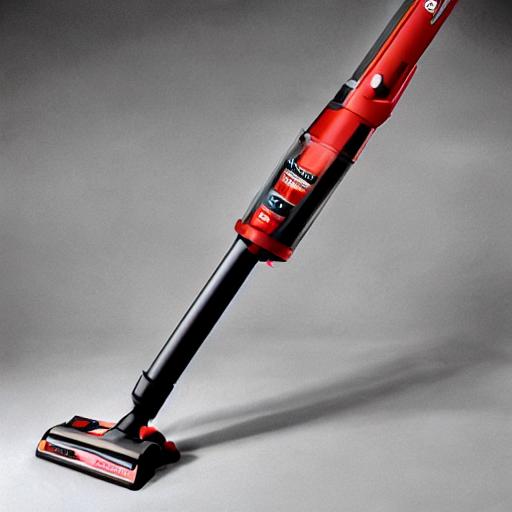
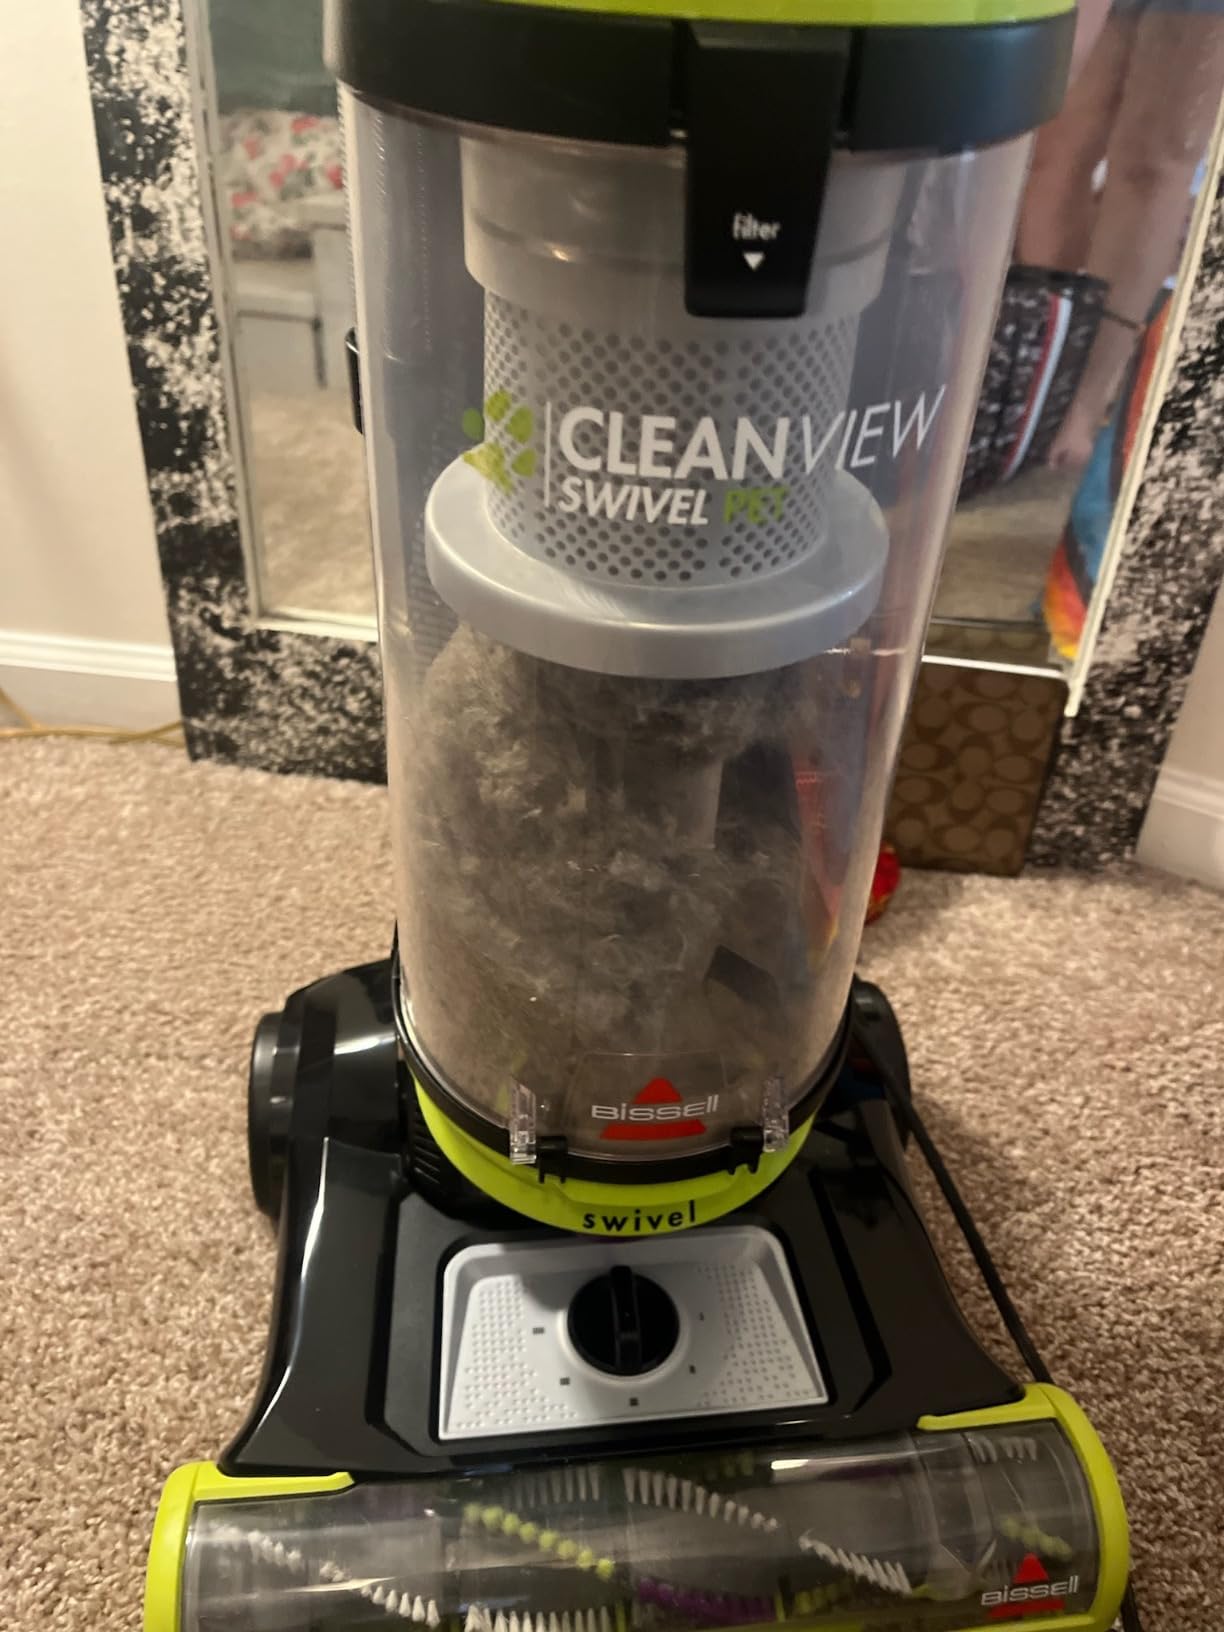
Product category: items_vacuum
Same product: no